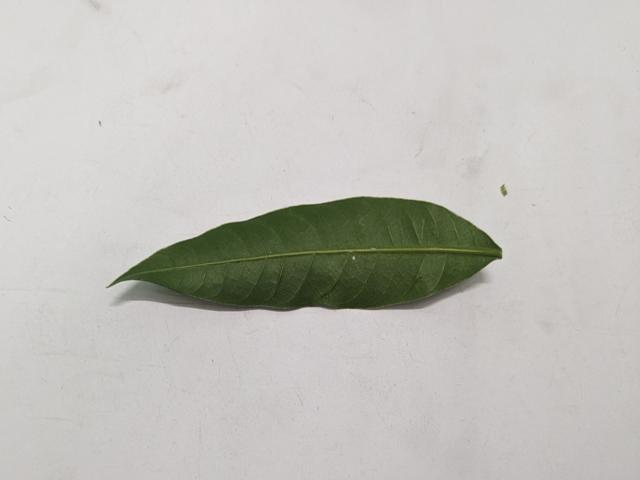
Mango leaf variety: Chaunsa